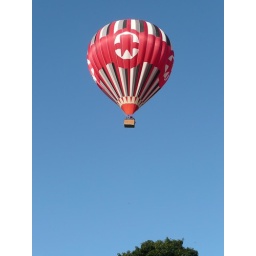
Saturday morning excitement, a hot air balloon coming down to land in the field behind our house